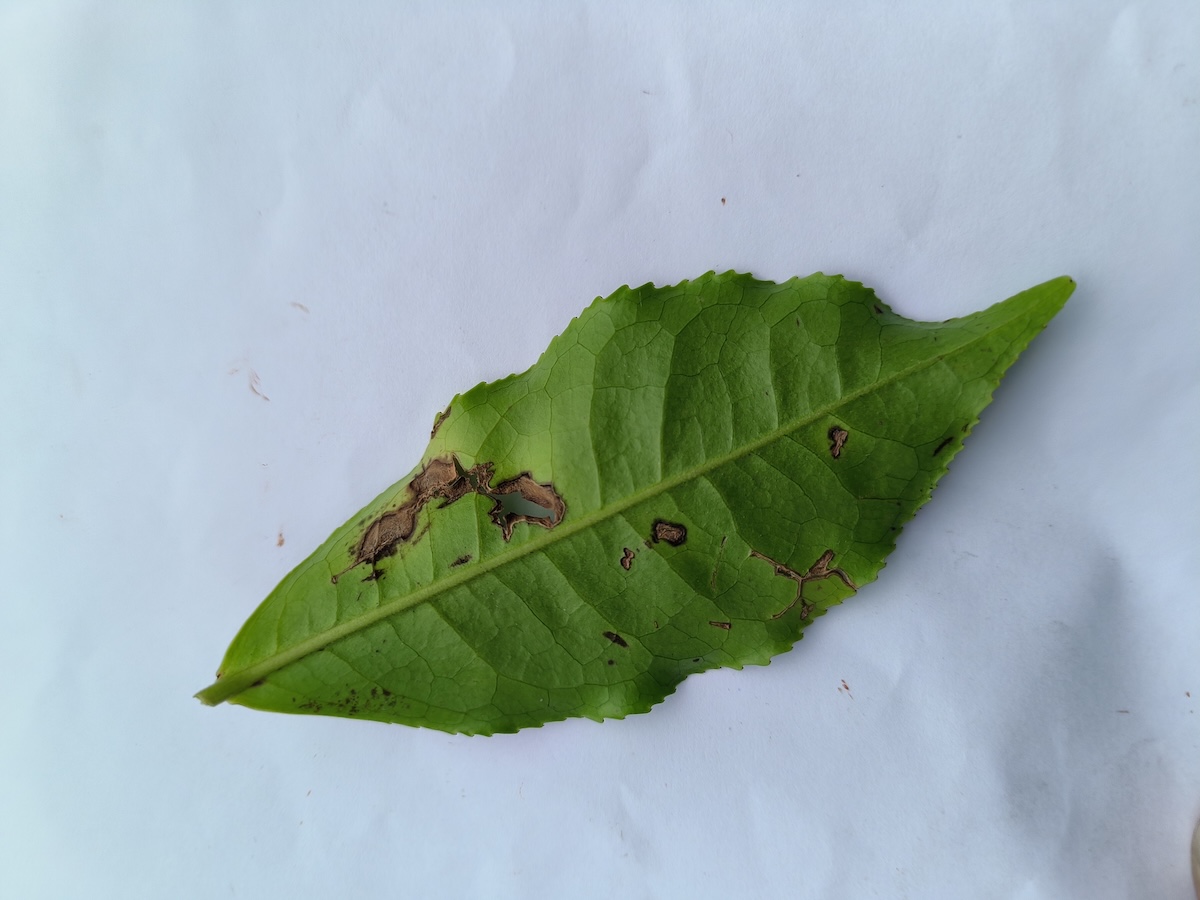
Label: Gray Blight